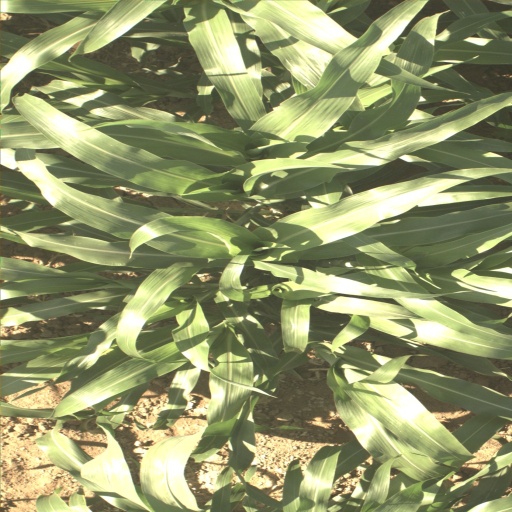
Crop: sorghum